Agreed Measures for the Conservation of Antarctic Fauna and Flora

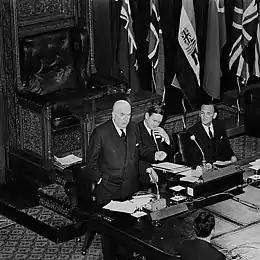
Prime Minister Menzies (left) and the Minister for the Navy, John Gorton (right), at Parliament House in Canberra 1961, at the first Antarctic Treaty Consultative Meeting.

In January 1960, the U.S. representative for the Antarctic Treaty, Paul Daniels, asked that conservation be formally discussed at the first Antarctic Treaty Consultative Meeting. After this, US participation declined, and the British government was the only strong advocate for conservation. Brian Roberts from the Foreign Office began calling for a separate Convention for Antarctic conservation. At the first Antarctic Treaty Consultative Meeting at Canberra in 1961, parties agreed that some form of conservation effort was required, and implemented Recommendation I-VIII; a very broad set of interim guidelines which incorporated much of the SCAR report. Following this meeting, Roberts continued pushing for a formal agreement and drafted a full Convention to present to the other parties. On 6 June 1963 all the parties convened to discuss three position papers for conservation: the British draft, and the responses to said draft by Chile and the Soviet Union. In September 1963, the US representatives released their own draft titled the "Agreed Measures" rather than a Convention, and incorporated the preamble from the Soviets and much of the British draft with small changes in specific terminology. The US argued that a Measures would be better than a separate Convention as the Measures would fall under the authority of the Antarctic Treaty and share the same administrations.